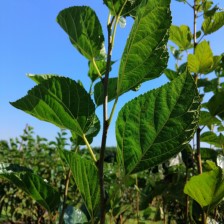
Variety: BlackOodTurkey